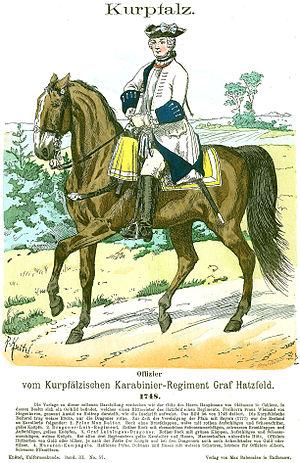
Le carabinier est un soldat armé d'une carabine. Ce type de soldat pouvait servir au sein de la cavalerie lourde ou de l'infanterie. Le terme carabinier désigne aussi un gendarme italien ou un douanier espagnol.